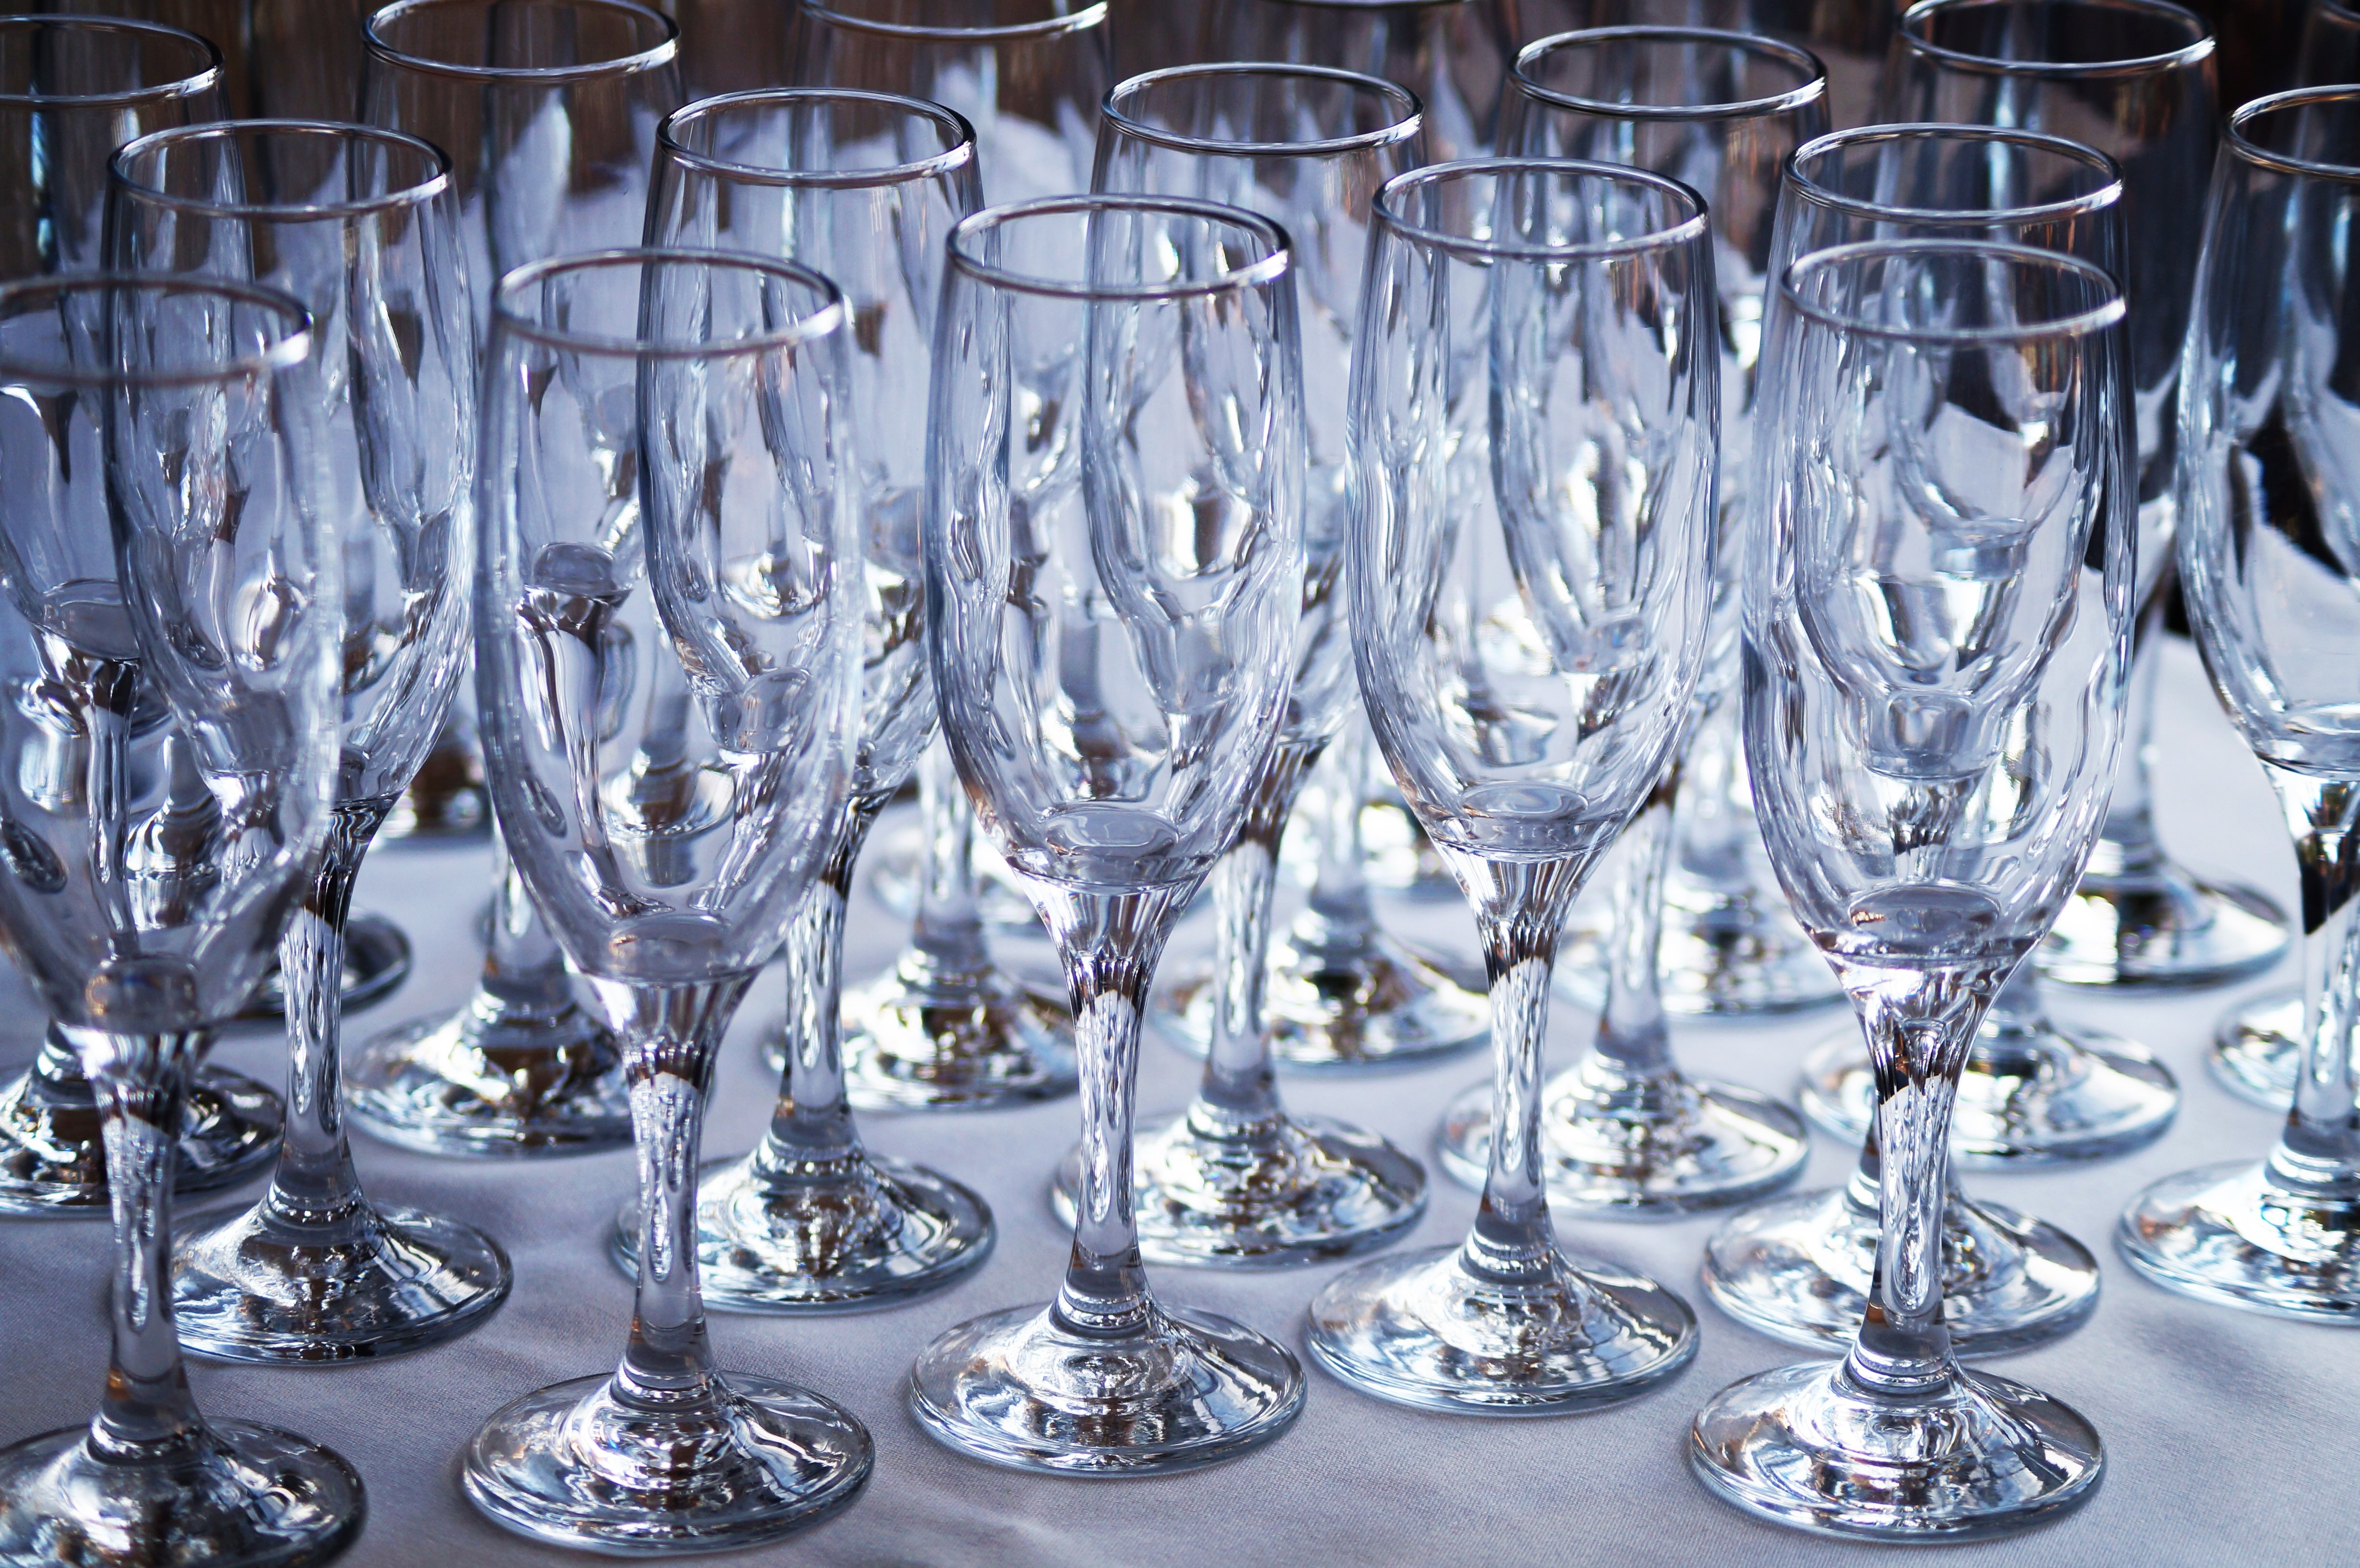
wine, glass, celebration, beverage, drink, tableware, material, alcohol, festive, toast, celebrate, wine glass, cheers, glasses, party, champagne, anniversary, occasion, congratulations, bubbly, champagne glasses, stemware, candle holder, fizz, drinkware, champagne stemware